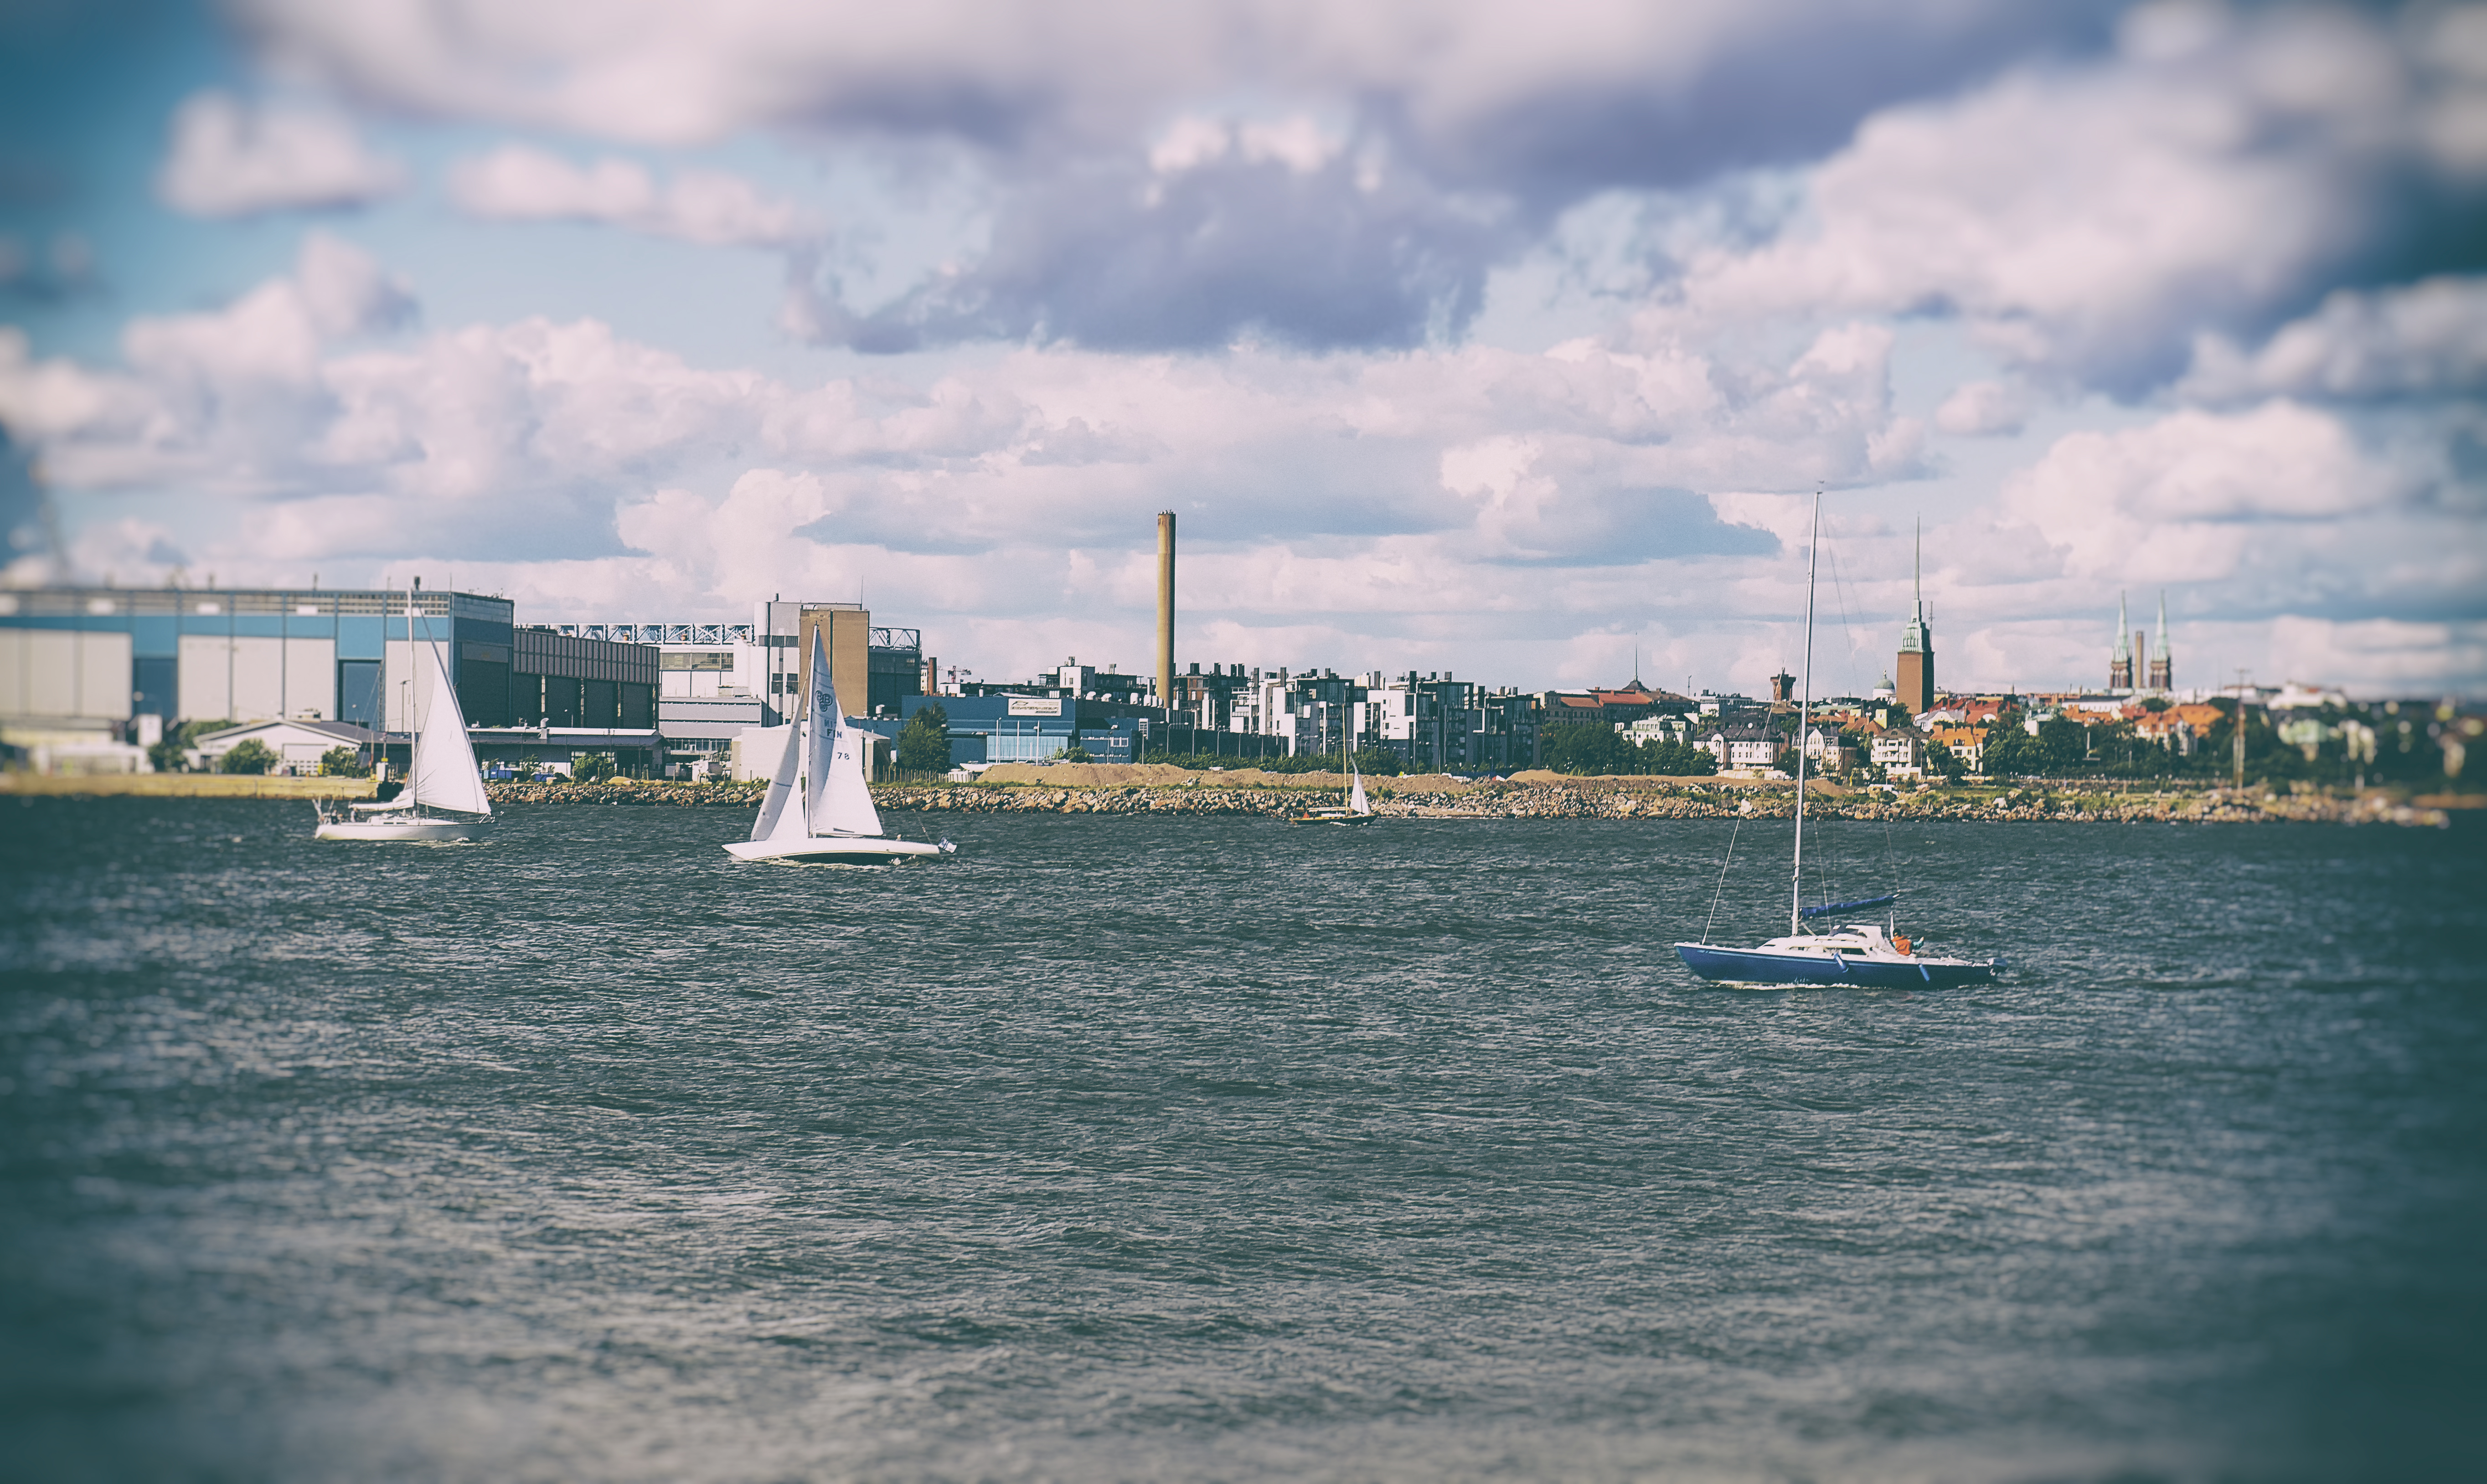
sea, coast, tree, water, ocean, horizon, dock, cloud, sky, boat, skyline, shore, wave, building, ship, vehicle, tower, sailing, chimney, bay, harbor, church, marina, sailboat, sail, finland, helsinki, watercraft, sailing ship, passenger ship